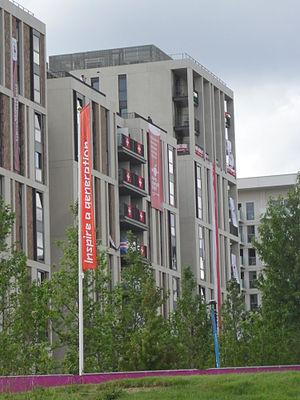
Appartements de l'équipe suisse olympique au village olympique de Londres
La participation de la Suisse aux Jeux olympiques d'été de 2012 a lieu du 26 juillet au 12 août 2012 à Londres, au Royaume-Uni. C'est la 27ᵉ fois que ce pays participe aux Jeux olympiques d'été, après sa présence à toutes les éditions précédentes.